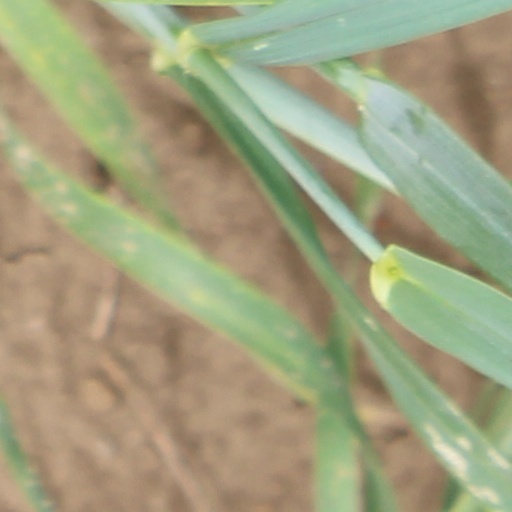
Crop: wheat